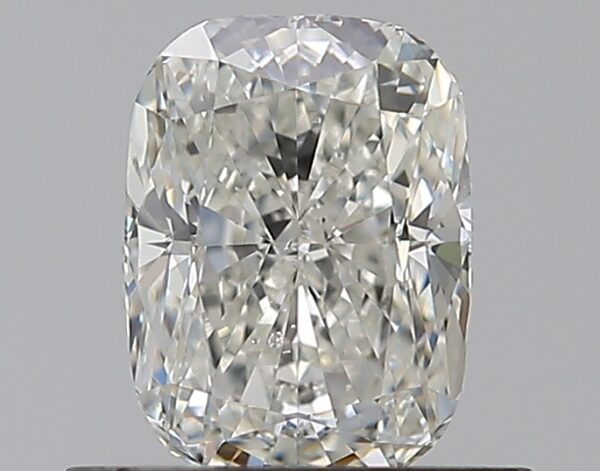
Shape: cushion
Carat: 0.7
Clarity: SI1
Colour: H
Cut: GD
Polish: EX
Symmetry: VG
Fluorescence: M
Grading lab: GIA
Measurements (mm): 5.86 x 4.38 x 3.21